Wayne Gretzky Trophy

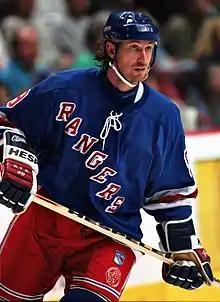
Wayne Gretzky

The Wayne Gretzky Trophy is awarded annually to the champion of the Western conference playoffs in the Ontario Hockey League. It was first awarded in 1999. The winning team competes for the J. Ross Robertson Cup in the OHL finals versus the Bobby Orr Trophy winner.